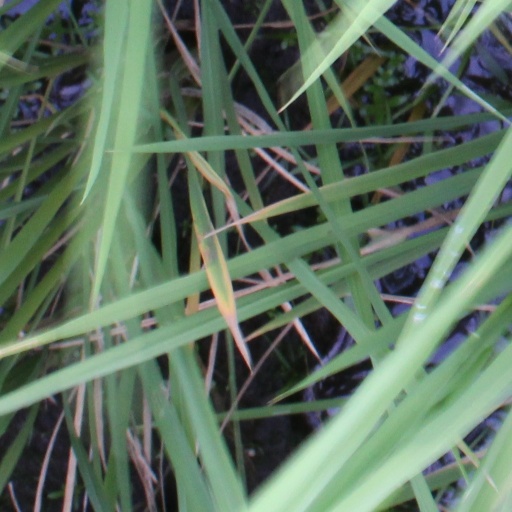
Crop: rice